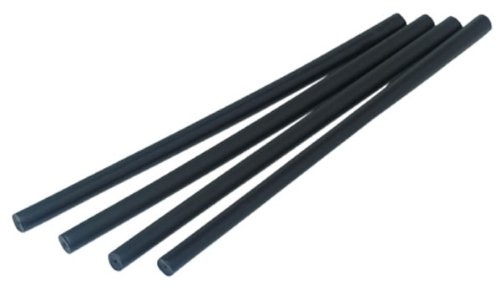
Swix P-tex - Black - 4 P-Sticks - 6in long
Brand: Swix
T1716 Swix P-Sticks are just what you need to repair that gouge in the base of your ski. The black p-tex sticks are for base repairs on skis and snowboards and should not be used with a p-tex gun. Just light the end of the drip candle, wait until it burns cleanly, and then allow the base repair material to drip into the base. Level it off with your steel scraper for a professional base repair. Black p-tex sticks 6 inch / 15.5cm / 152mm length 6mm diameter Package of 4 35g (1.2oz) Part Number: T1716 UPC: 7045951776591
Category: Sporting Goods > Outdoor Recreation > Winter Sports & Activities > Skiing & Snowboarding > Ski & Snowboard Tuning Tools > Ski & Snowboard P-Tex Products